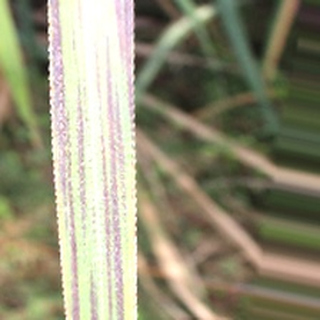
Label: sugarcane_bacterial_blight